List of Scottish place names in Canada

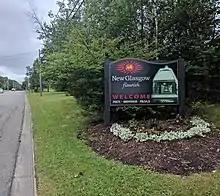
New Glasgow, Nova Scotia welcome sign

"Nova Scotia" is Latin for New Scotland. Nova Scotia's Gaelic name is "Alba Nuadh", which also literally means "New Scotland".